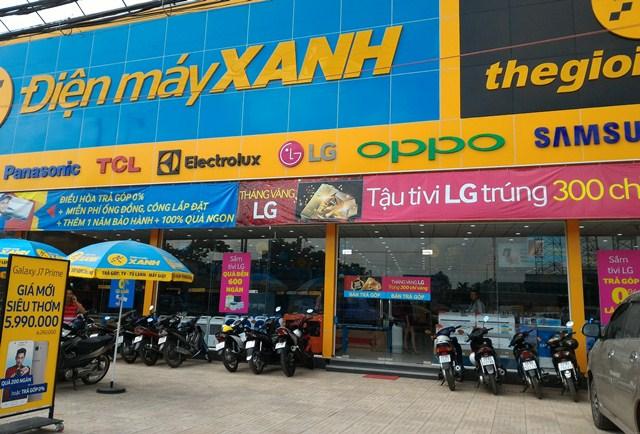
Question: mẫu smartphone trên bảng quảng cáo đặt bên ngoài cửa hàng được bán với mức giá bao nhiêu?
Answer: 5 990 000 đồng